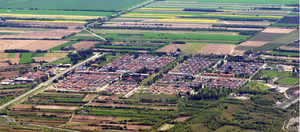
Vajont est une commune italienne de la province de Pordenone dans la région du Frioul-Vénétie Julienne. Elle est créée en 1971 à la suite de la catastrophe du barrage du Vajont.